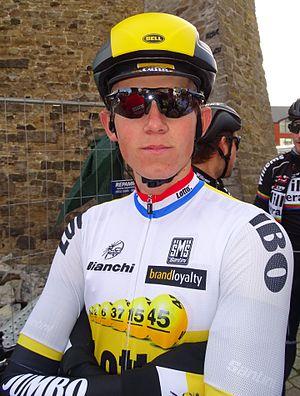
Reportage réalisé le mercredi 2 mars à l'occasion du départ du Samyn des Dames 2016 et du Samyn 2016 à Quaregnon, Belgique.
La saison 2016 de l'équipe cycliste Lotto NL-Jumbo est la vingt-et-unième de cette équipe.
Koen Bouwman est un coureur cycliste néerlandais, membre de l'équipe Jumbo-Visma. Son palmarès comprend notamment un titre de champion du monde du contre-la-montre par équipes en relais mixte.